Román Vega

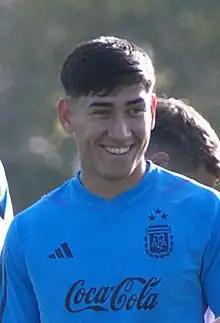
Vega in 2023

Román Gabriel Vega (born 1 January 2004) is an Argentine professional footballer who plays as a left-back for Russian Premier League club Zenit Saint Petersburg.